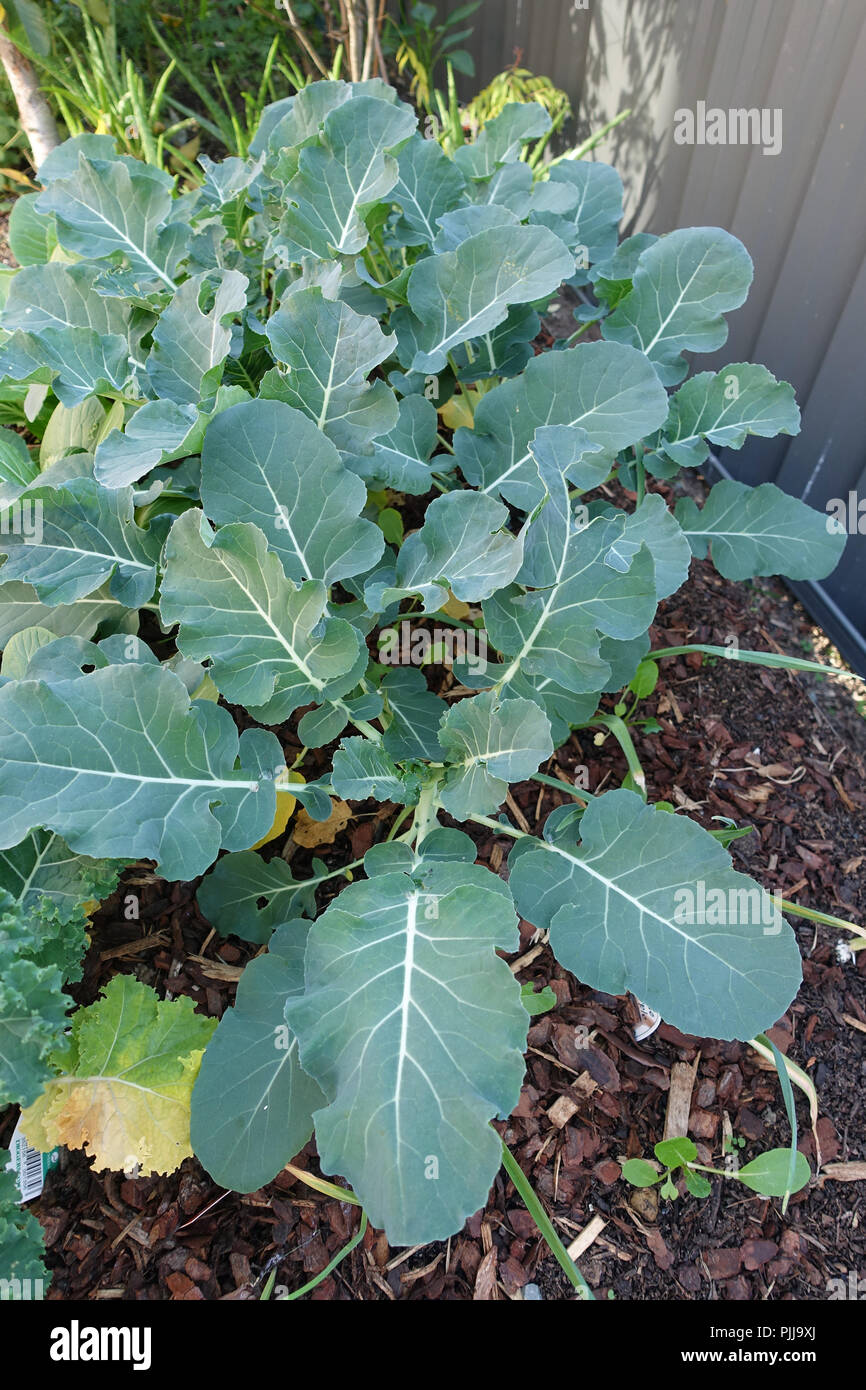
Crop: unknown
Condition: broccoli